Boris Godunov (opera)

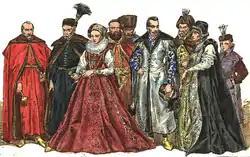
Polish magnates

The Original Version of 1869 premiered on 16 February 1928 at the State Academic Theatre of Opera and Ballet. Production personnel included Sergey Radlov (stage director), and Vladimir Dmitriyev (scene designer). Vladimir Dranishnikov conducted. The cast included Mark Reyzen (Boris), Aleksandr Kabanov (Shuysky), Ivan Pleshakov (Pimen), Nikolay Pechkovsky (Pretender), Pavel Zhuravlenko (Varlaam), Yekaterina Sabinina (Innkeeper), and V. Tikhiy (Yuródivïy).